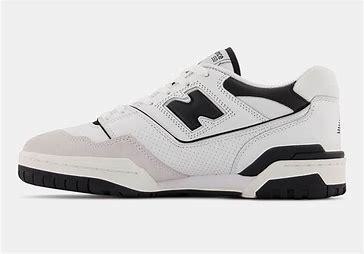
Brand: New
Model: Balance 550